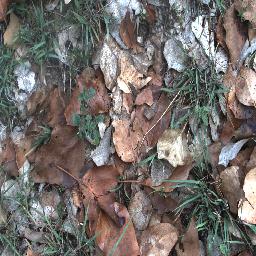
Label: negative